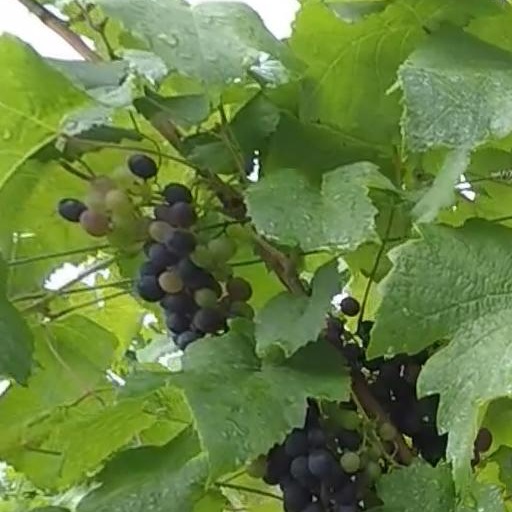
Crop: grape